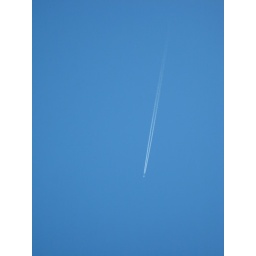
Watching a plane flying through the clear sky. It was odd seeing a plane that clearly in the sky.